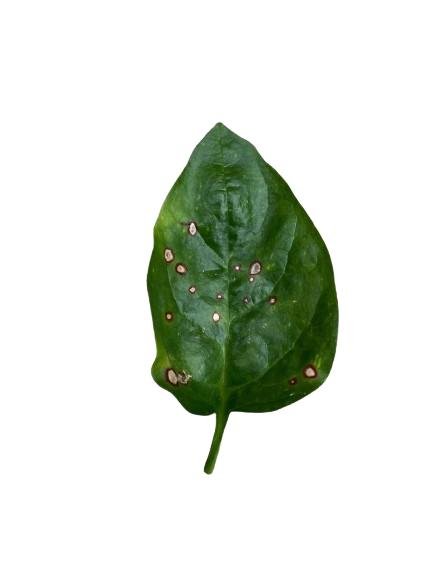
Label: Bacterial-Spot